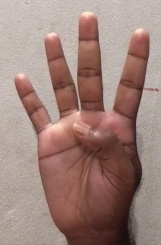
ASL sign: 4